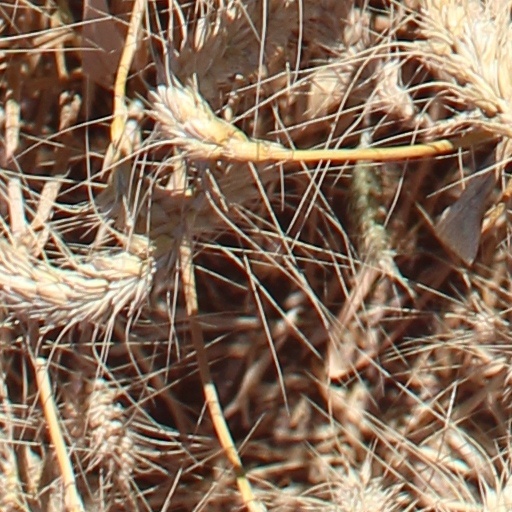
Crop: wheat